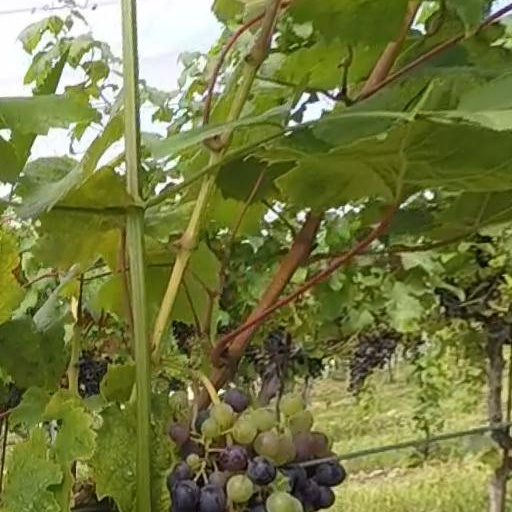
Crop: grape